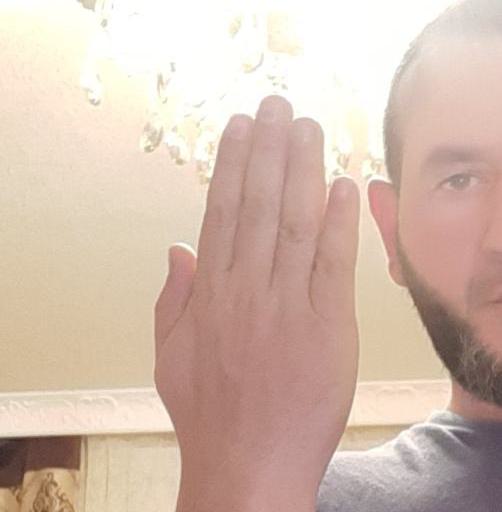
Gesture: stop_inverted